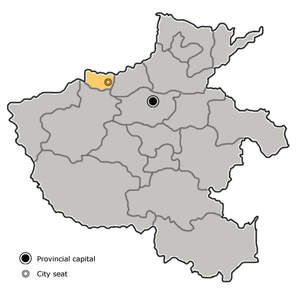
Jiyuan est une ville vice-préfecture du nord-est de la province du Henan en Chine.